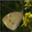
Label: butterfly